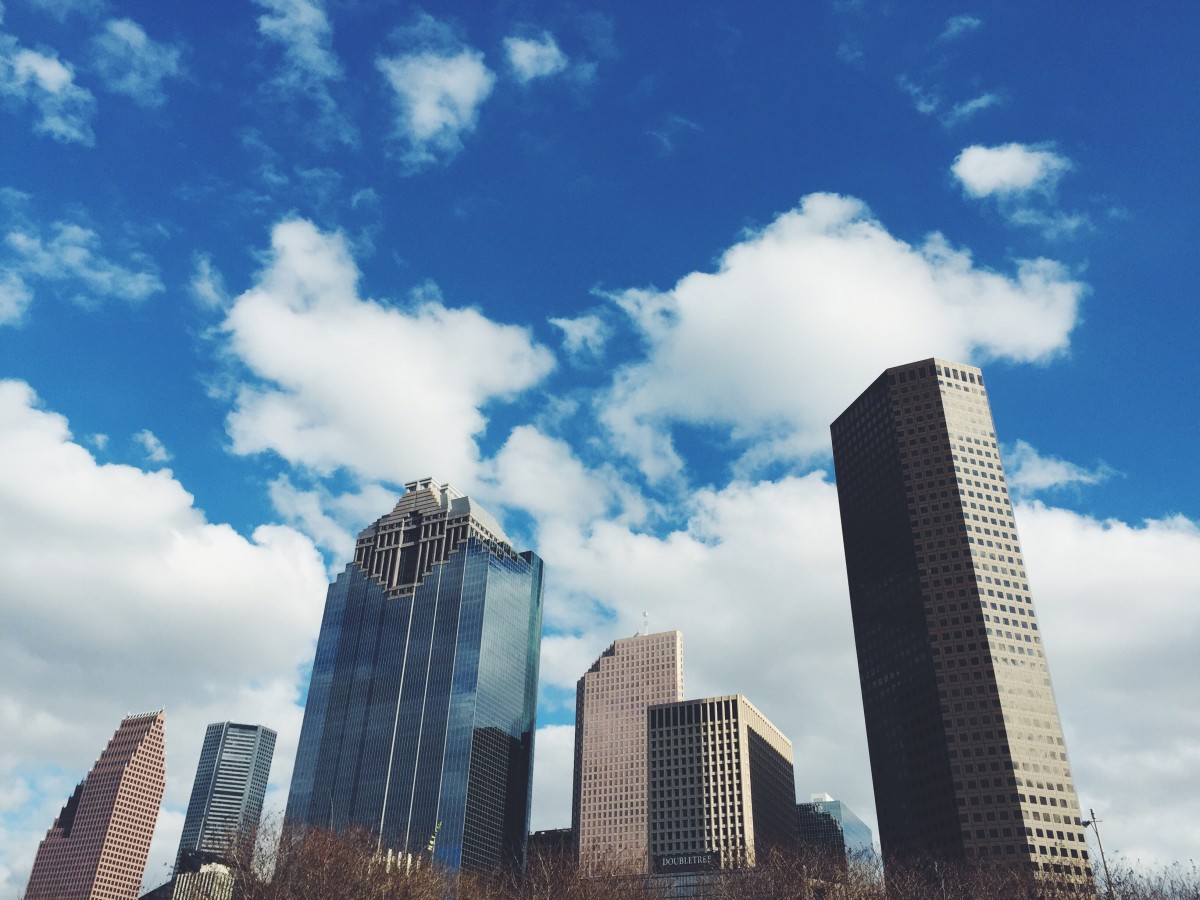
Tags: cloud, sky, skyline, city, skyscraper, cityscape, downtown, landmark, blue, tower block, metropolis, urban area, human settlement, atmosphere of earth